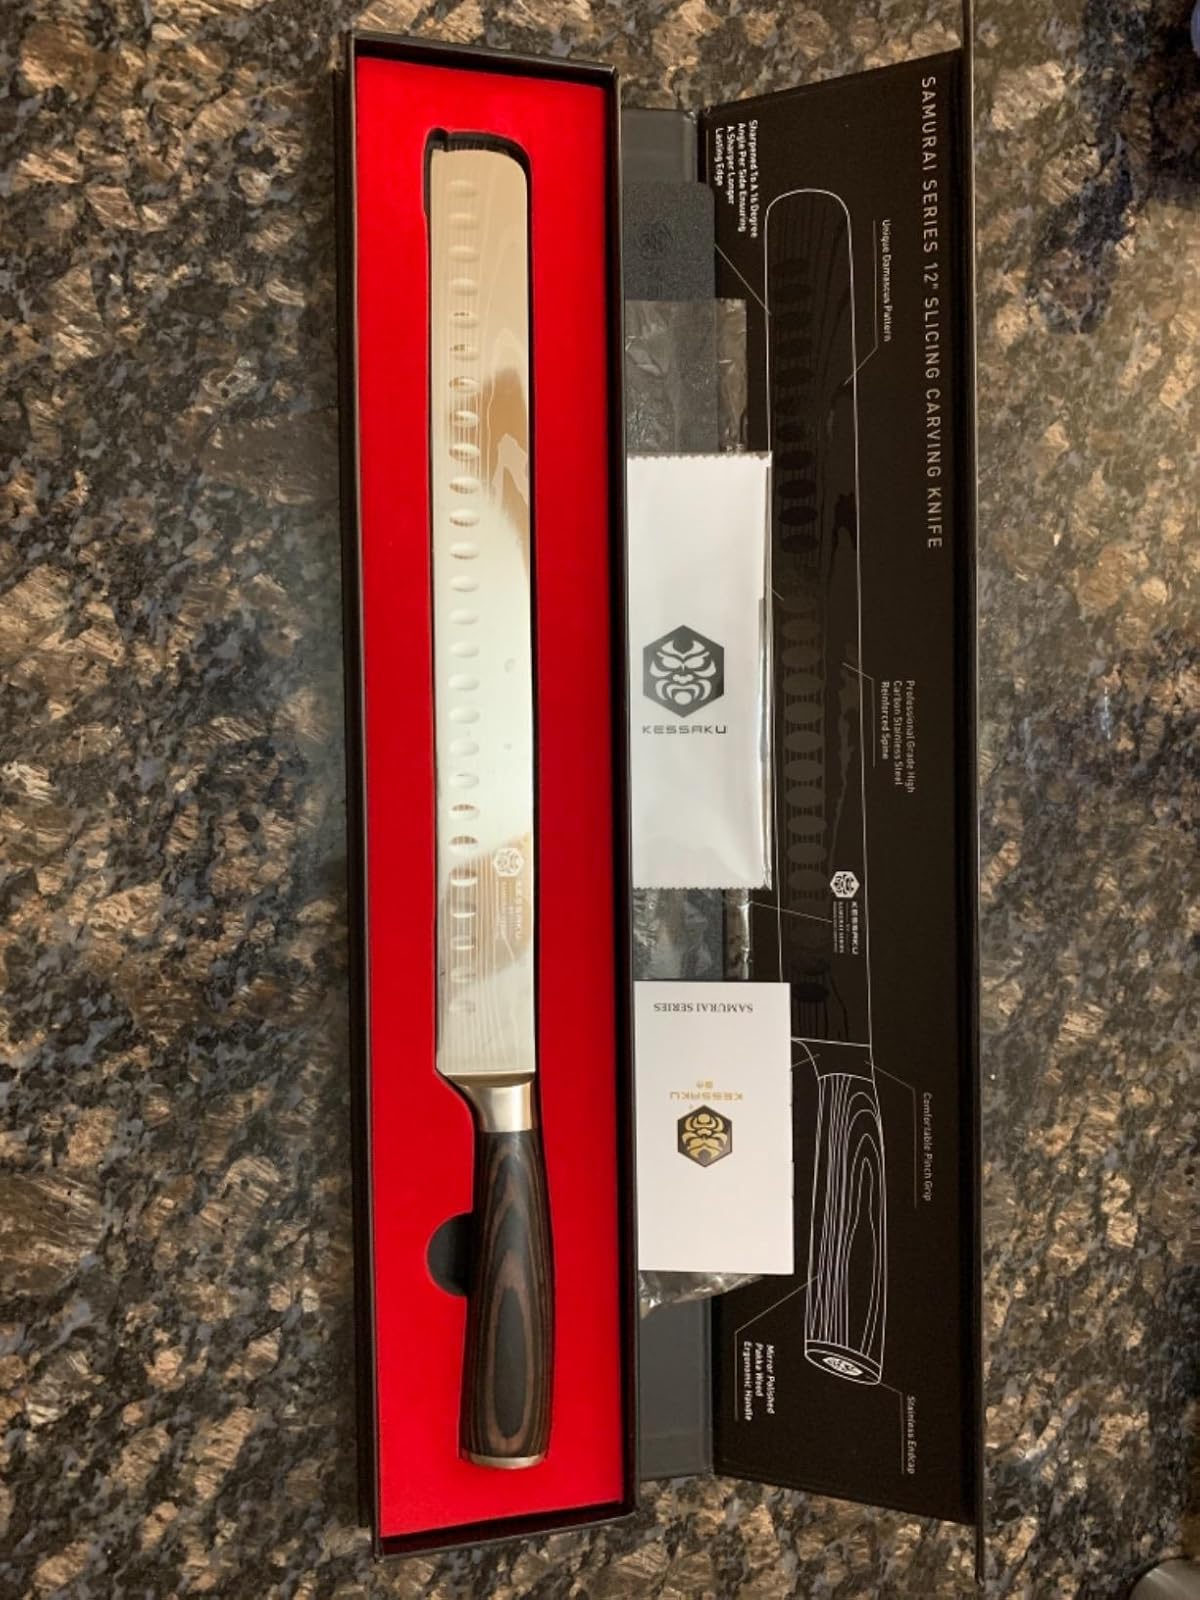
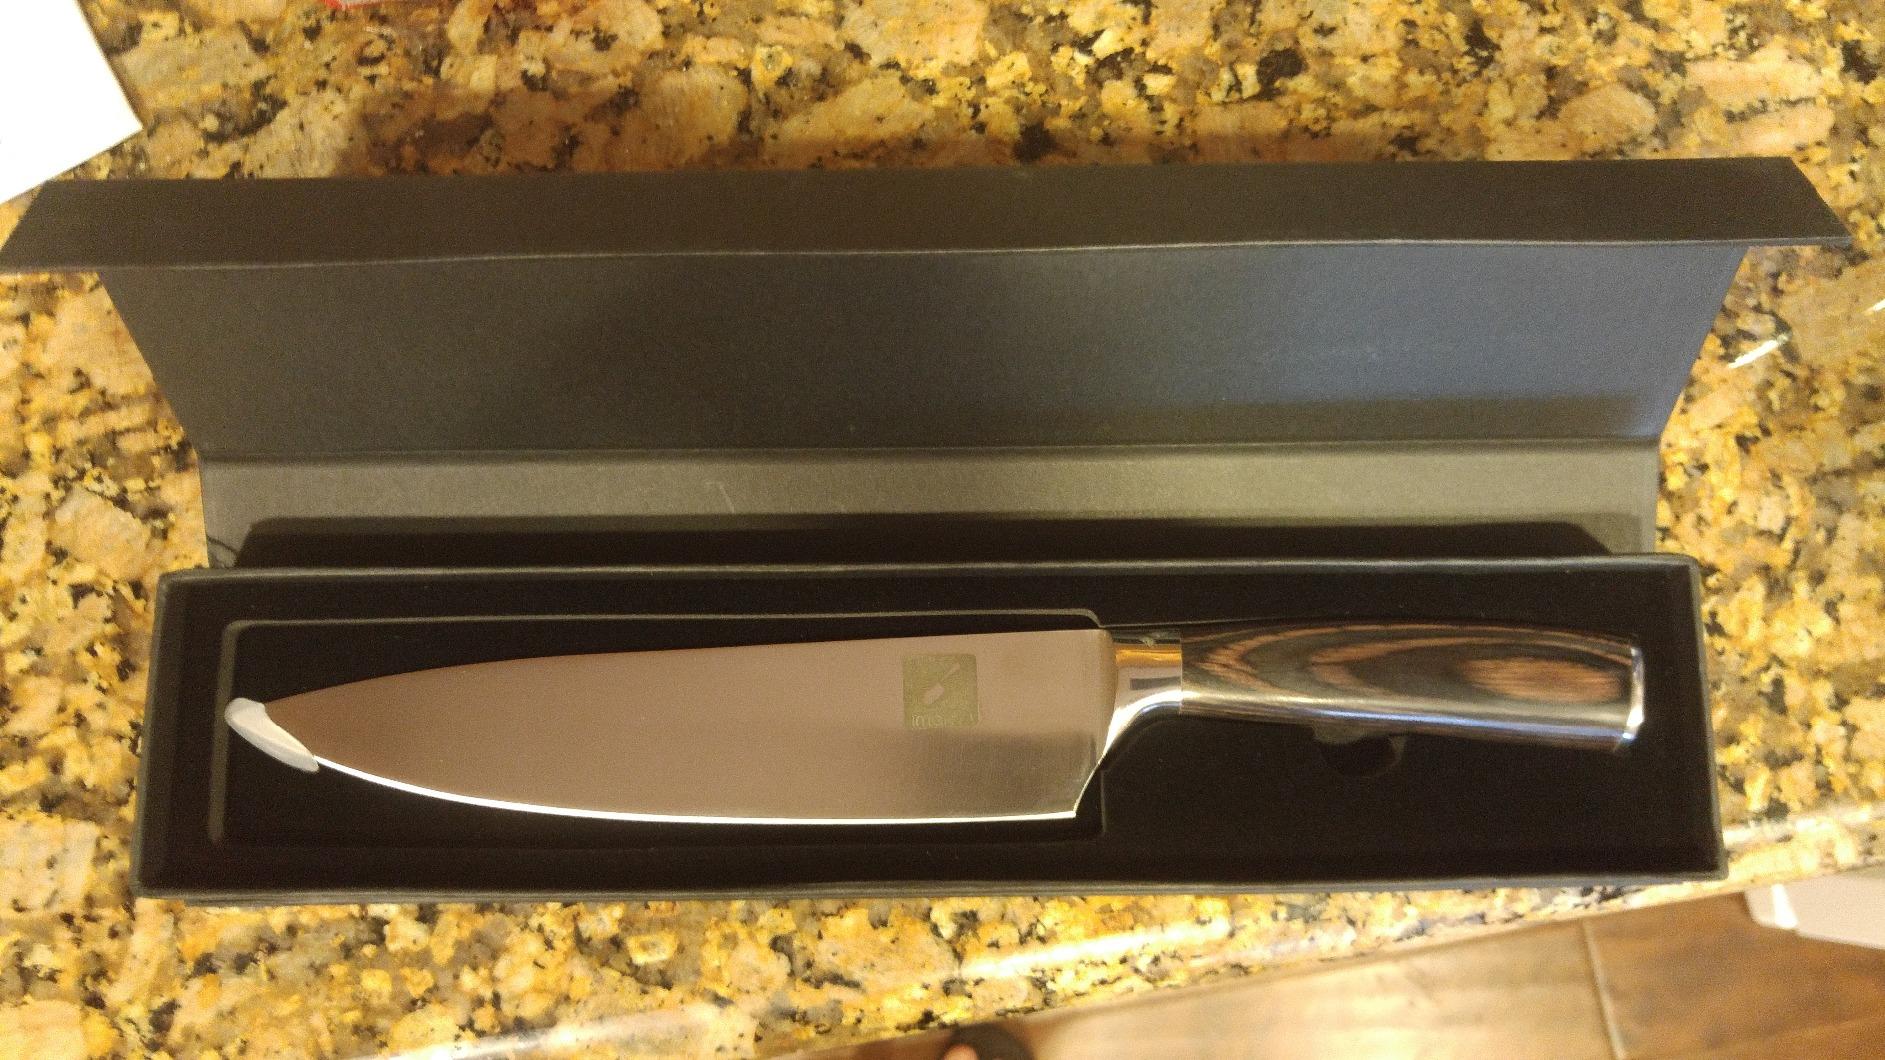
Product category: items_knife
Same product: no